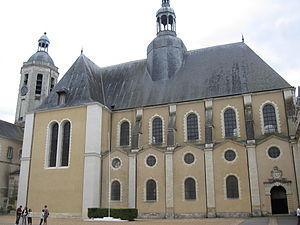
Eglise Saint-Louis, à l'intérieur de l'ancien collège des jésuites de La Flèche (Collège Henri IV)
L'église Saint-Louis est une grande chapelle située à La Flèche, dans le département français de la Sarthe. Construite à partir de 1607 dans l'enceinte du collège des Jésuites, fondée en 1603 par Henri IV, elle est achevée en 1621.
La liste des églises de la Sarthe recense de la manière la plus complète possible les églises, cathédrale et basilique situées dans le département français de la Sarthe.
Louis Métezeau, né en 1560 à Dreux en Eure-et-Loir et mort en 1615 à Paris en Île-de-France, est un architecte du roi de France, d'une grande famille d'architecte sous Henry IV, la Régence et Louis XIII.